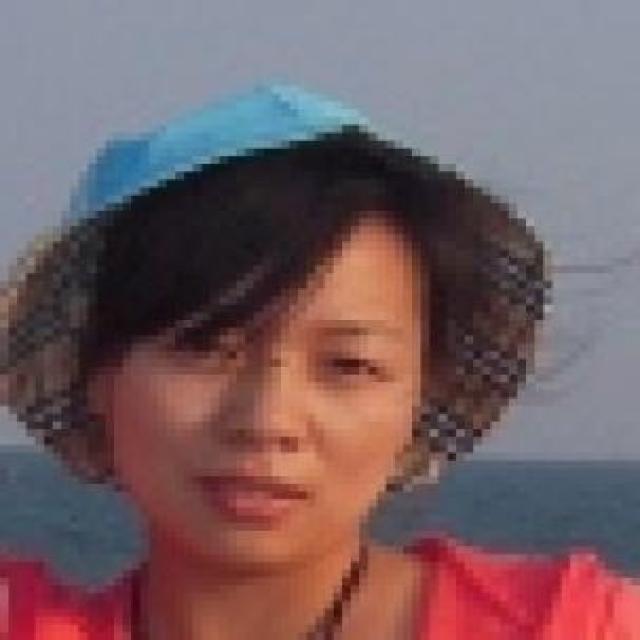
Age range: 21-44